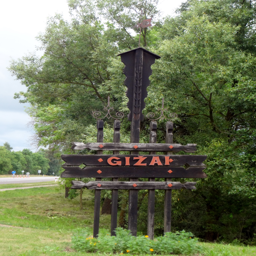
the uniqueness of this road sign indicated a special treat might be ahead .